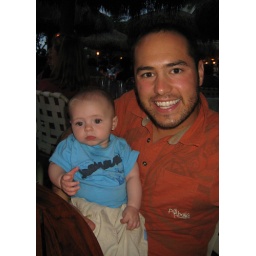
This restaurant has tables in the sand on the beach, pretty awesome.